Treasure of Imphy

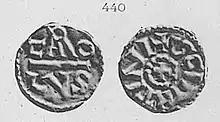
Denier of 775 AD

The Treasure of Imphy is a collection of one hundred Carolingian coins discovered by chance in 1857 in the town of Imphy in Nièvre, France. The coins, all silver French deniers, were purchased by Gustave de Ponton d'Amécourt, and were preserved.